Diana Nyad

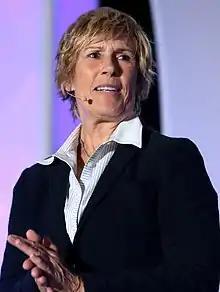
Nyad in 2016

Diana Nyad (née Sneed; born August 22, 1949) is an American author, journalist, motivational speaker, and long-distance swimmer. Nyad gained national attention in 1975 when she swam around Manhattan in record time.